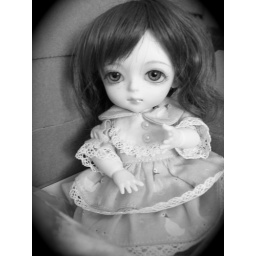
sitting in a box waiting for her sister!